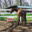
Label: horse